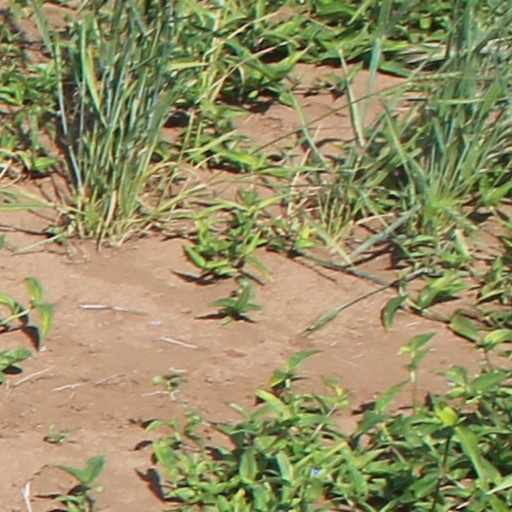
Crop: wheat